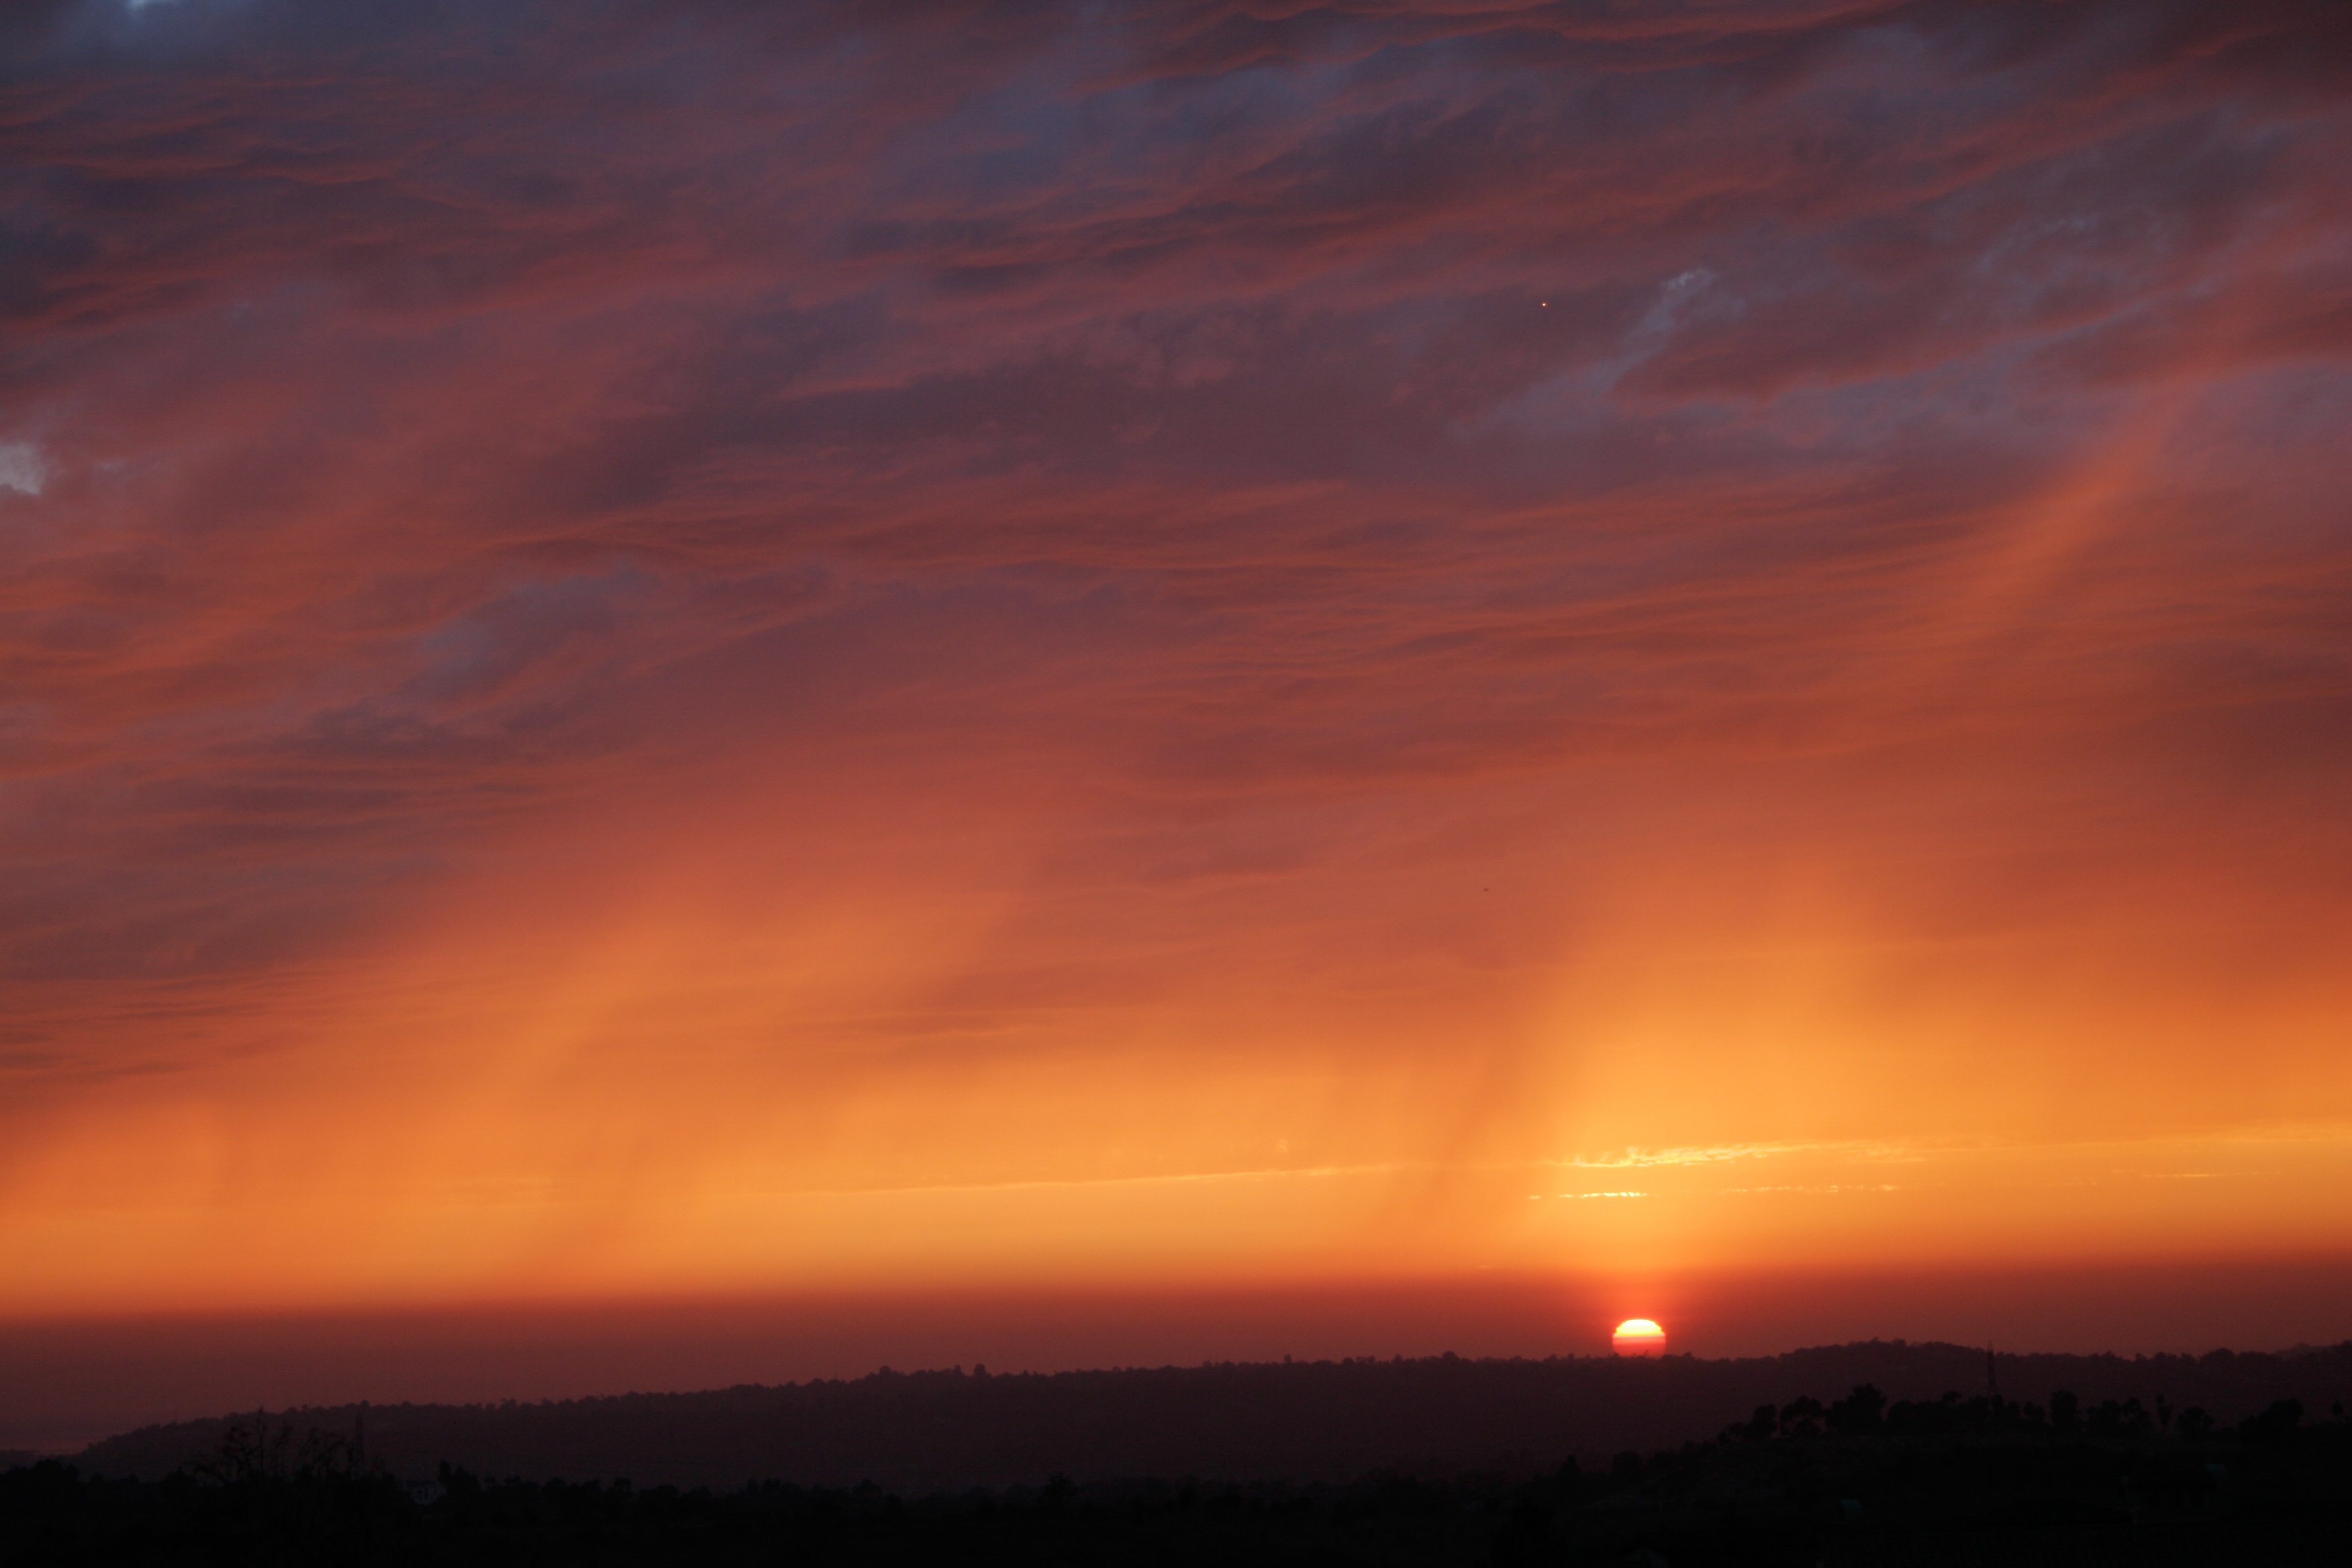
horizon, silhouette, cloud, sky, sunrise, sunset, sunlight, morning, dawn, atmosphere, dusk, evening, scenic, fire, romantic, cloudscape, clouds, amazing, beautiful, gorgeous, afterglow, orange sky, sunset colors, golden sunset, sunset hunter, sunset photography, sunset view, sunset glow, sunset light, red sky at morning